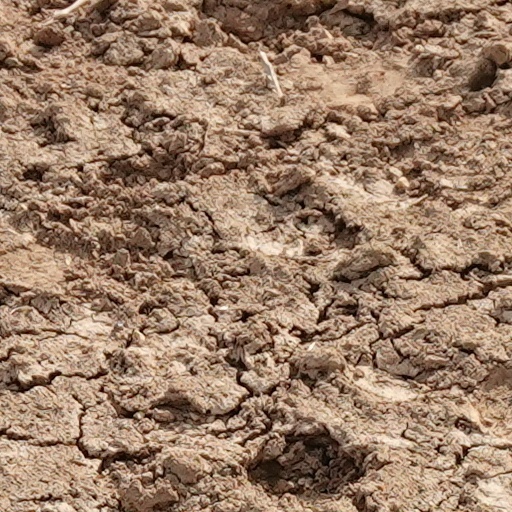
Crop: wheat